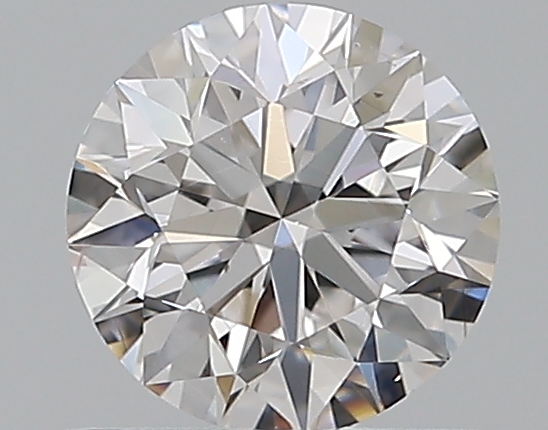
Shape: round
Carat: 0.55
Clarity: VS2
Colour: E
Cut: EX
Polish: EX
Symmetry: EX
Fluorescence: F
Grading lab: GIA
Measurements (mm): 5.2 x 5.23 x 3.28